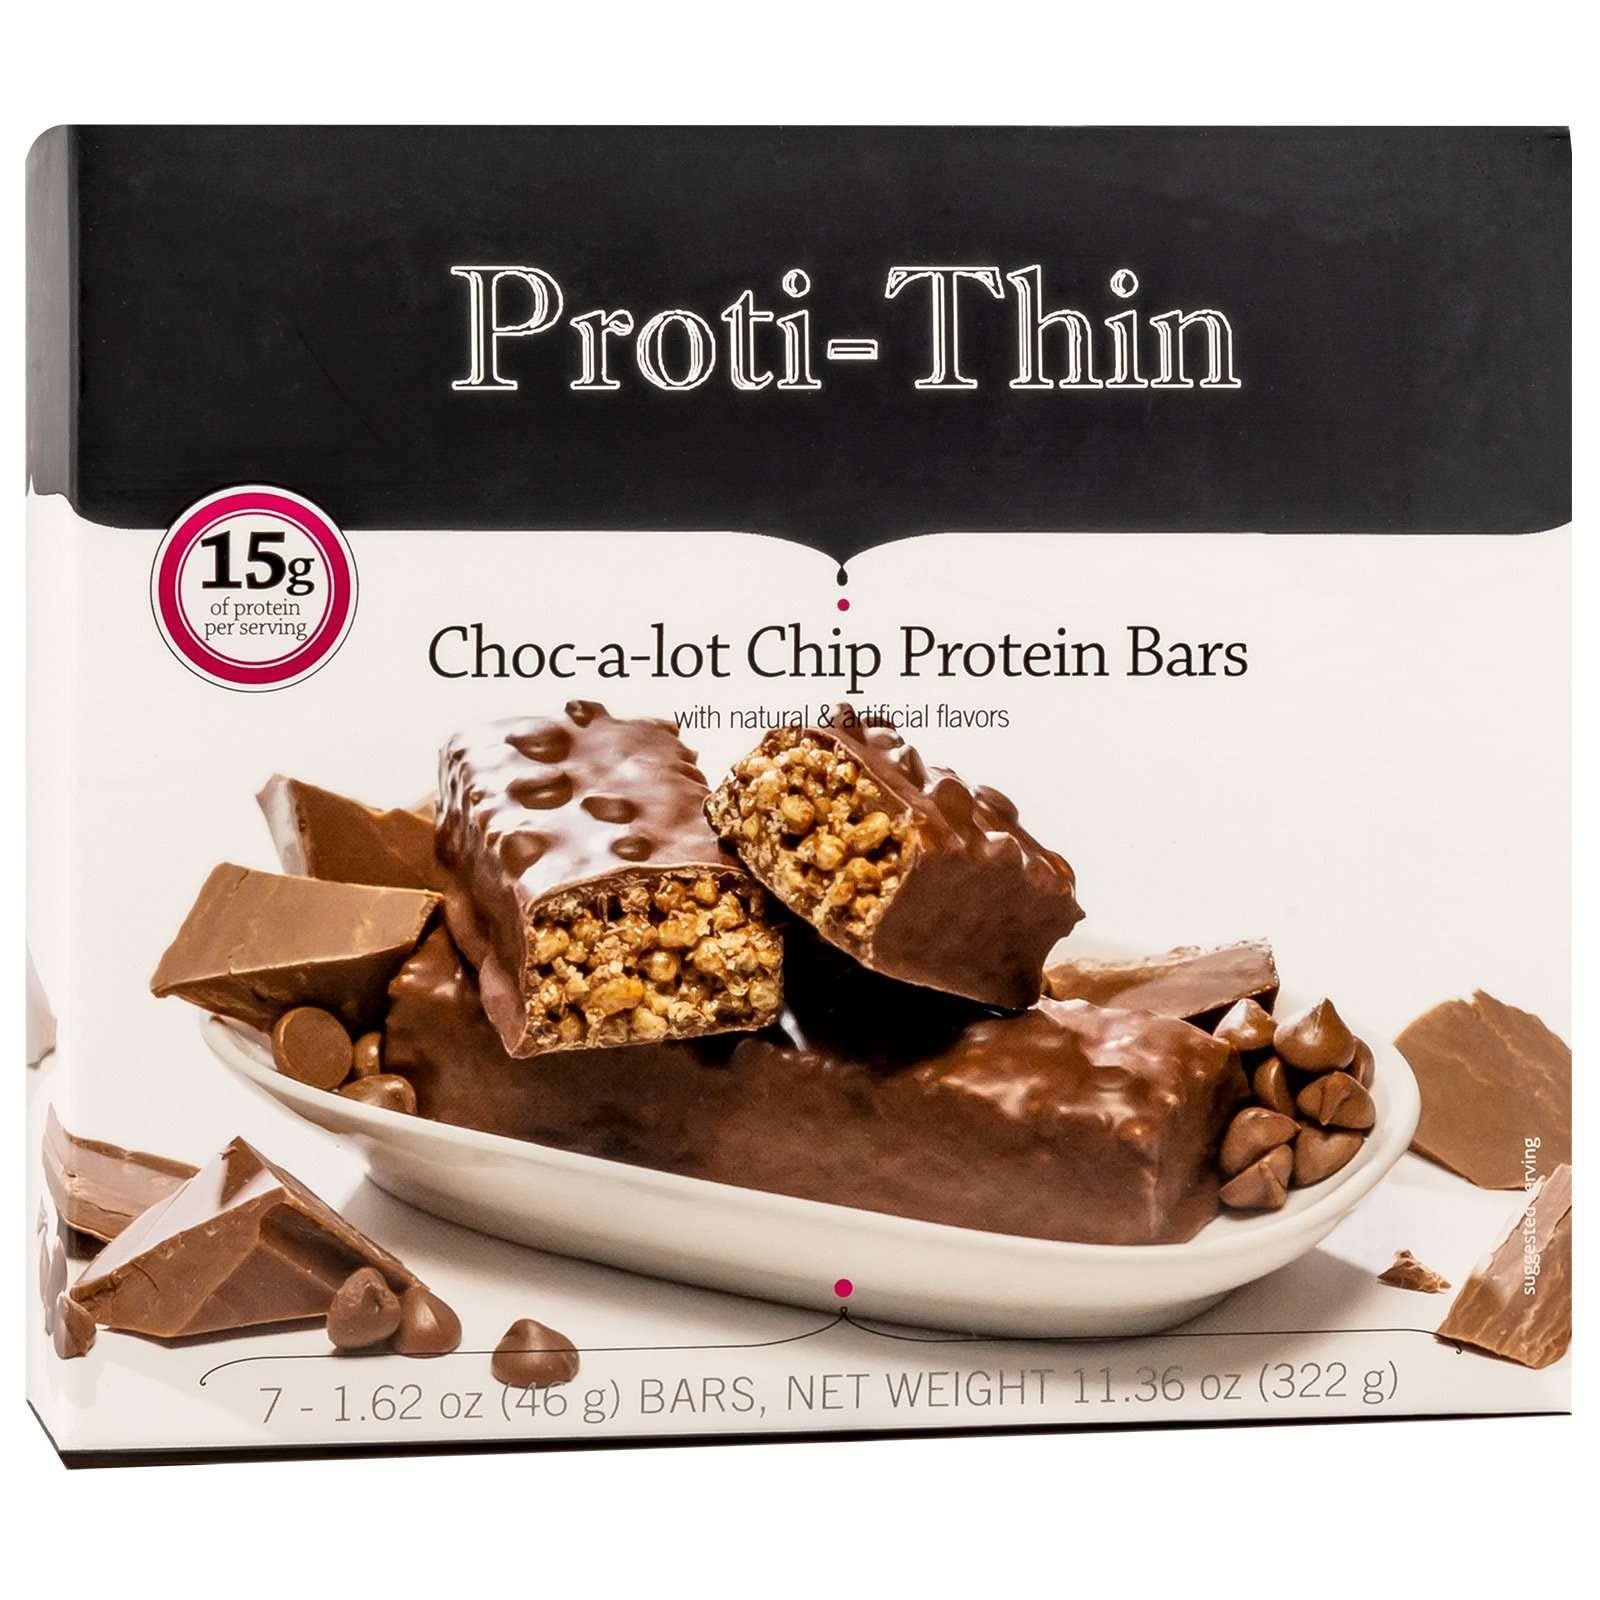
Item Name: Proti-Thin Choc-A-Lot Chip Protein Bar, 15g Protein, Low Carb Diet Bar, Low Fat, No Gluten Ingredients, 7 Bars/Box
Bullet Point 1: HIGH PROTEIN SNACK: Keep hunger pangs at bay between meals with this delicious protein bar, which contains 15 grams of protein in every serving.
Bullet Point 2: QUICK & CONVENIENT REFRESHMENT: Perfect for keeping in your purse, desk, car or backpack.
Bullet Point 3: LOW CALORIE & SUGAR: With only 160 calories and 5g sugar per serving, Proti-Thin protein bars are a great addition to a healthy lifestyle or weight loss program.
Bullet Point 4: GOOD SOURCE OF IRON: Get 10% daily value of iron in each bar.
Bullet Point 5: PROTI-THIN HELPS YOU EAT HEALTHY: Create your own nutrition plan with our delicious range of shakes, breakfasts, entrees, supplements, soups and more.
Product Description: The Proti-Thin Choc-A-Lot Chip Bar tastes like a delicious chocolatey crisped rice treat. This bar also contains an amazing 15g of protein so it's a perfect addition to any weight loss program!
Value: 7.0
Unit: Count

Price: 16.95